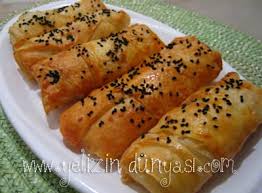
Yemek: borek